Salberg Church

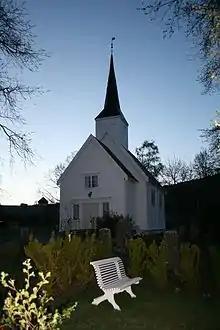
View of the church

Salberg Church is a parish church of the Church of Norway in Inderøy Municipality in Trøndelag county, Norway. It is located in the village of Røra, between the Nordland Line and European route E6 highway. It is the church for the Røra parish which is part of the Stiklestad prosti (deanery) in the Diocese of Nidaros. The small, white, wooden church was built in a long church style in 1715 using plans drawn up by an unknown architect. The church seats about 130 people.